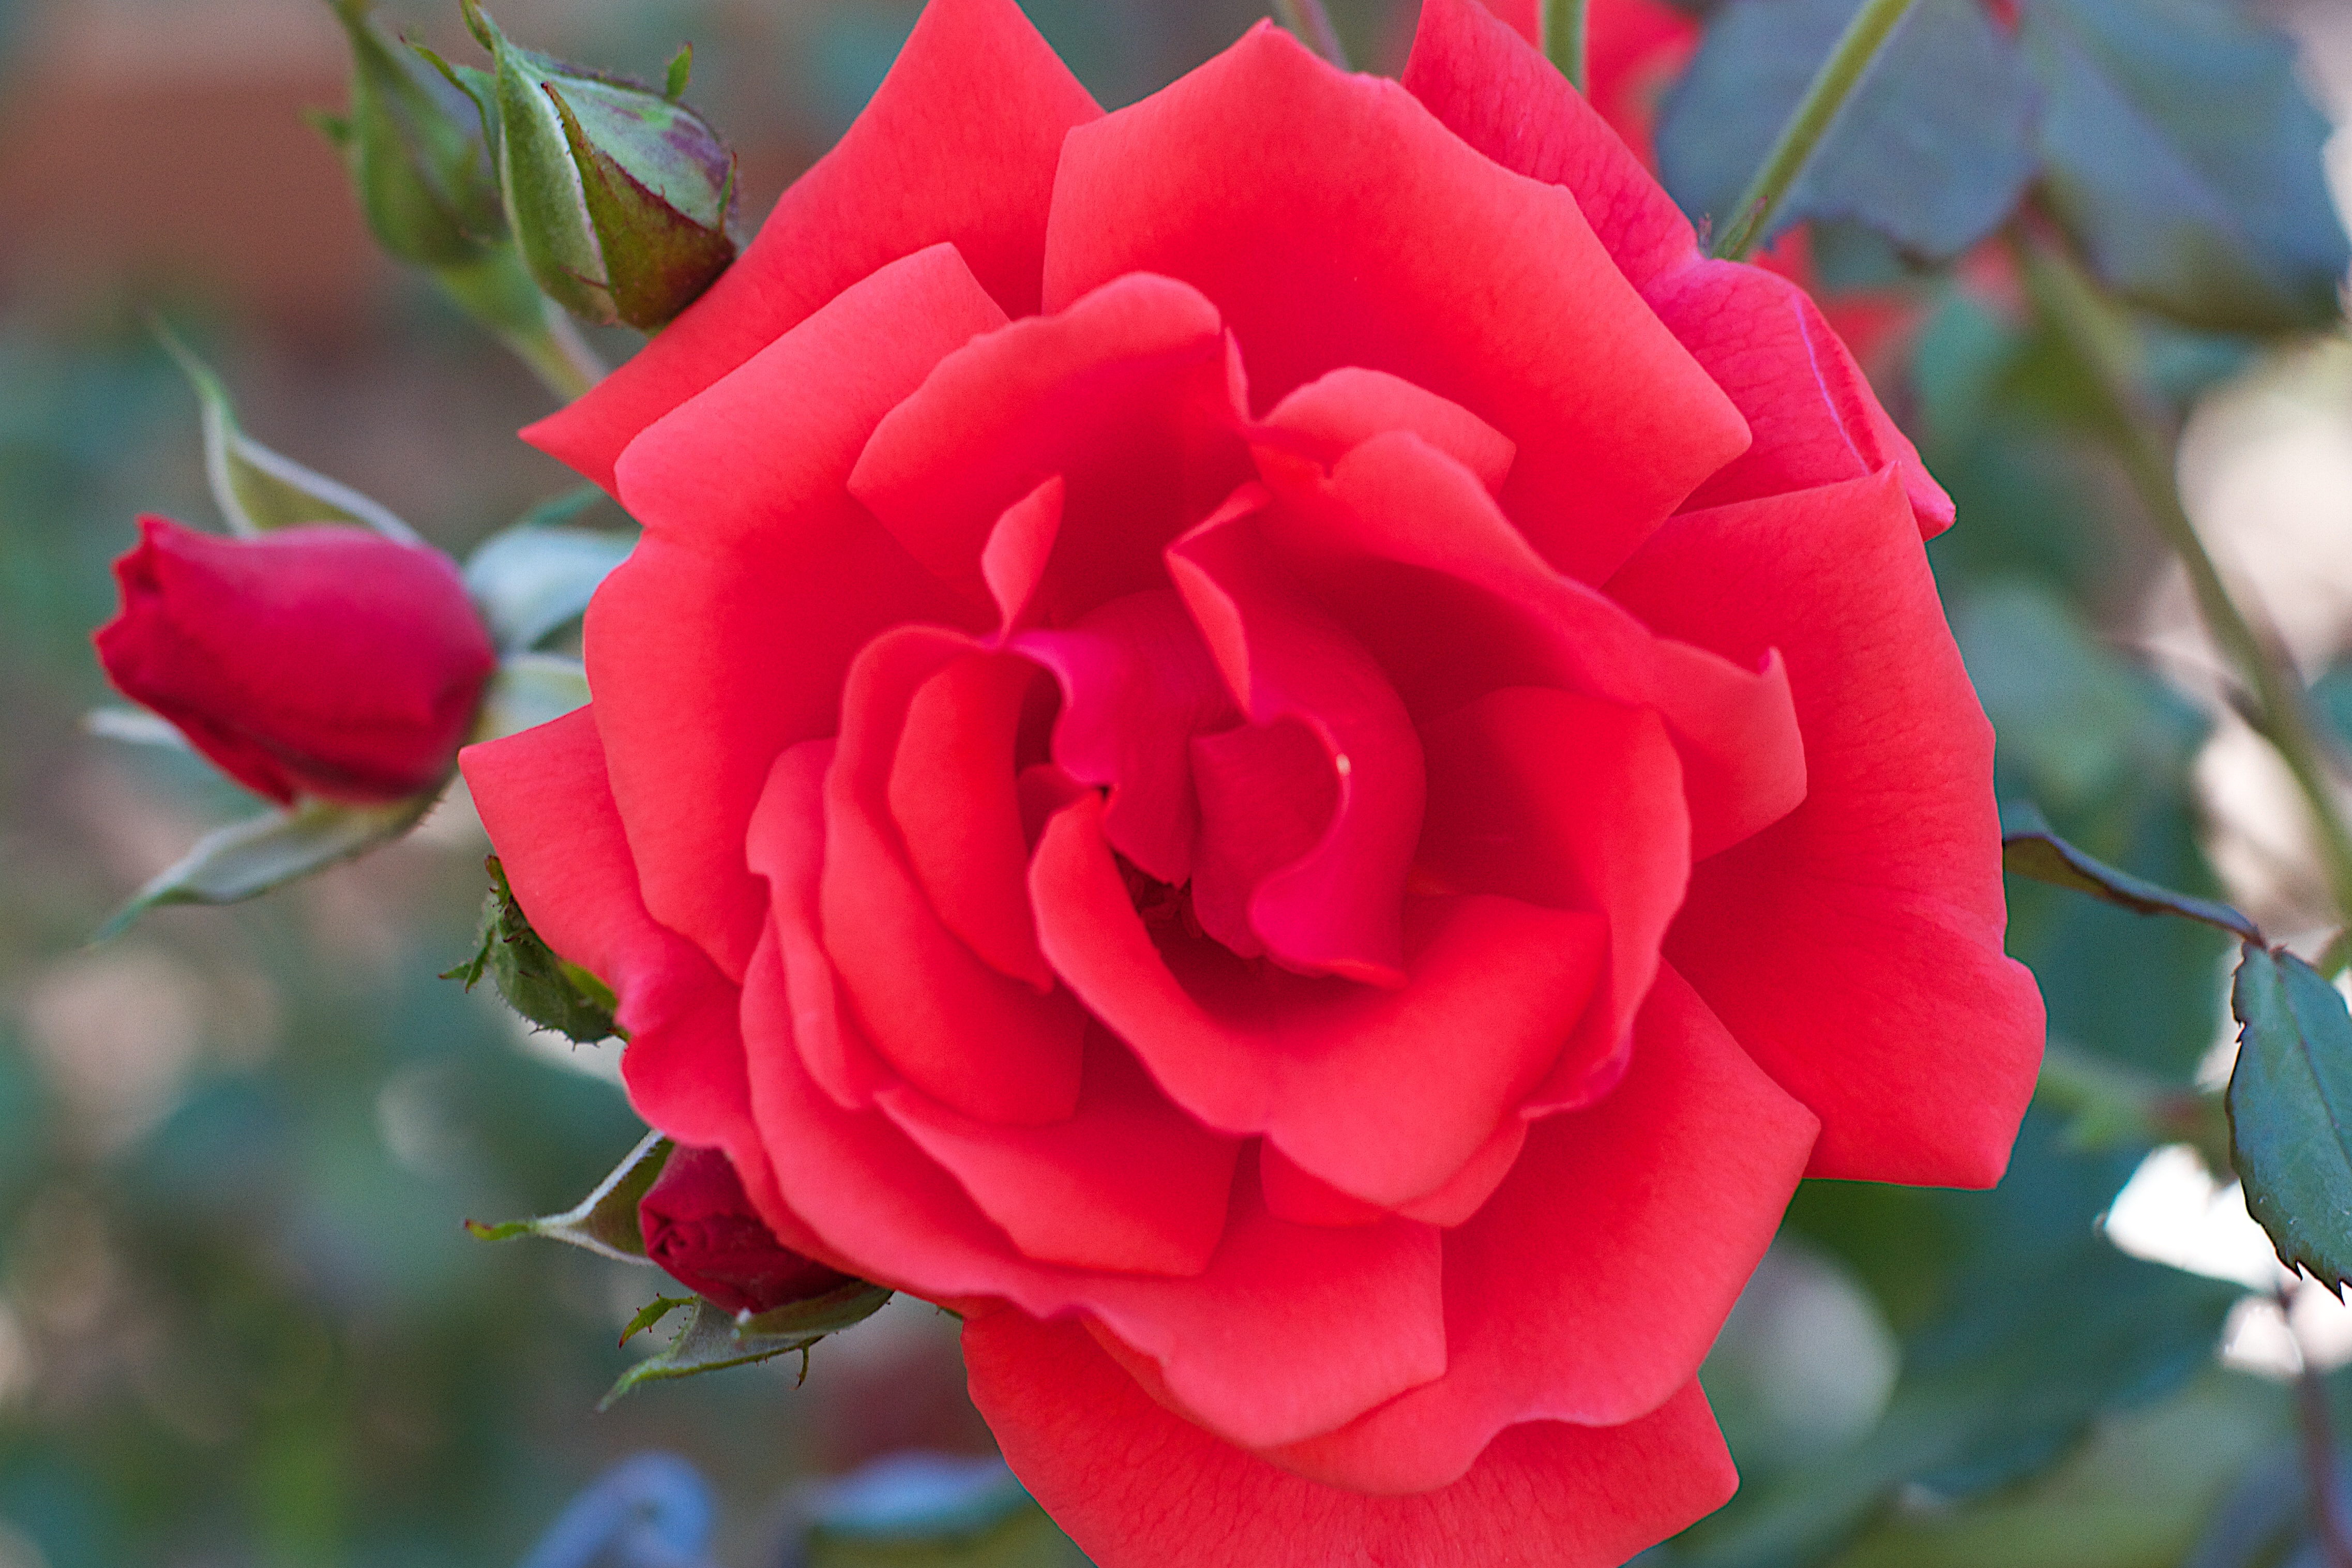
plant, flower, petal, rose, red, 2016366, floribunda, flowering plant, garden roses, rose family, land plant, rosa centifolia, rose order